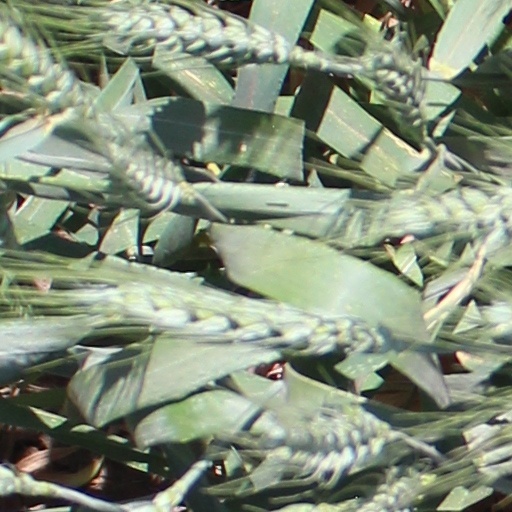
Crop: wheat